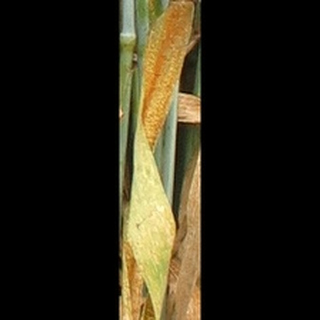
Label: wheat_brown_rust